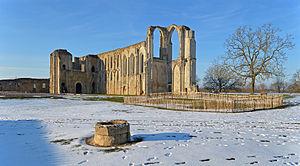
Cathédrale Saint-Pierre de Maillezais - Vendée
La cathédrale Saint-Pierre de Maillezais est une ancienne église abbatiale, convertie en 1317 en cathédrale, située à Maillezais, dans le département de la Vendée. Elle demeure le siège de l'évêché de Maillezais jusqu'en 1648, date à laquelle le siège épiscopal est transféré dans la cathédrale Saint-Barthélémy-du-Grand-Temple, à La Rochelle.